Pomposa Abbey

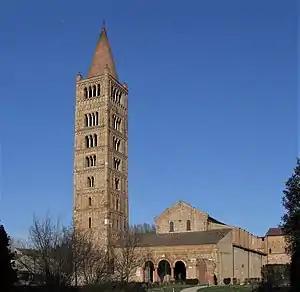
Pomposa Abbey

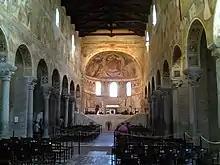
Frescoed nave of the abbey church

Pomposa Abbey is a Benedictine monastery in the "comune" of Codigoro on the Adriatic coast near Ferrara, Italy. It was one of the most important monasteries in the northern Italy and is famous for the Carolingian manuscripts preserved in its rich library, one of the wealthiest of Carolingian repositories, and for the Romanesque buildings.